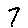
Label: 7